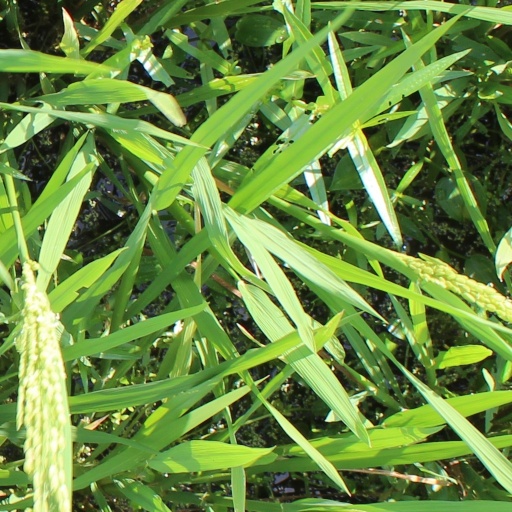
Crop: rice